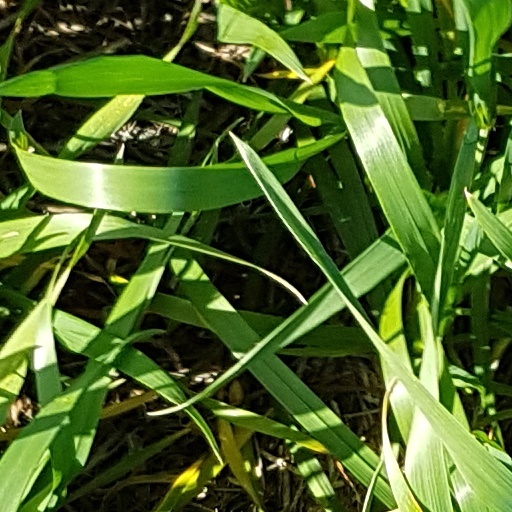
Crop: wheat